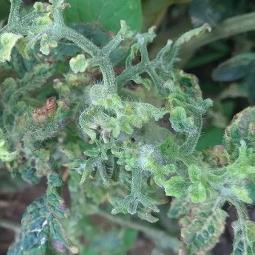
Crop: Tomato
Condition: virosis-d